A Trick of the Light (novel)

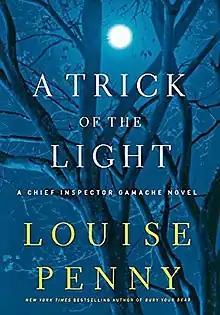
First edition

A Trick of the Light is a book written by Louise Penny and published by Minotaur Books (owned by St. Martin's Press, an imprint of Macmillan Publishers) on 30 August 2011. It is the seventh mystery novel featuring Chief Inspector Armand Gamache and set in Quebec.